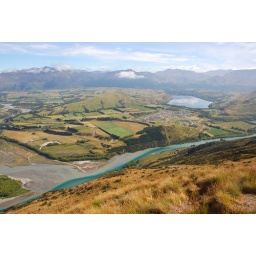
halfway up the road to remarkables ski area looking northerly over kawarau river